Anna M. Valencia

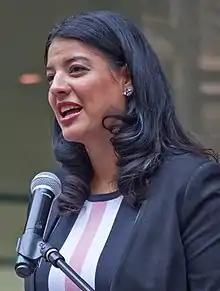
Valencia in 2019

Andrea Marie Valencia (born January 16, 1985) is an American politician who serves as the City Clerk of Chicago. She was appointed to the position vacated by Susana Mendoza, and took office in 2017. She was elected to a full term as City Clerk in 2019 and re-elected in 2023. She ran in the Democratic primary for Illinois Secretary of State in 2022, but placed second with 35% of the vote.